S. V. Ghate

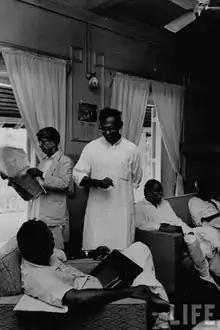
Hindu Communists S. V. Ghate (standing L) and M. N. Govindan Nair (standing C), at the meeting of Indian Communists.

In March 1939, he was ordered to leave Madras and reside within Mangalore city limits. Despite complying with the order, in 1944 he was arrested and detained. Upon his arrest, he was transported to Deoli Detention jail where he was held with other prominent Communists who had interfered with the British. S.S. Mirajkar is quoted as saying, "When Ghate was taken away, Gangadhar Adhikari became secretary. When Adhikari was taken away, I was made secretary and I continued for some time till I disappeared from the scene."